Hans Bol

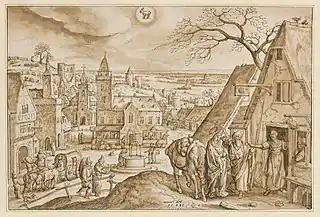
"December"

He started out as a painter of watercolour and tempera on canvas. Little of Bol's work in this perishable medium has survived. These works served at the time as a more affordable alternative for tapestries in the decoration of walls. Hans Bol achieved considerable success in this typical Mechelen specialty, which led to his designs becoming widely copied and even sold under his name. Bol therefore abandoned these large-scale works in favour of very small-sized works, which would be more difficult to copy by others. He built a reputation with his miniature drawings minutely finished in colours on parchment.